The Lost House

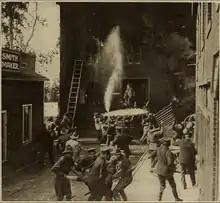
Still in "Reel Life" captioned "Ford and Dosia Leaped into the Waiting Life-net"

The Lost House is a lost 1915 American short drama film directed by Christy Cabanne and starring Lillian Gish.